Question: What is he doing?
Tambaya: Me yake yi?
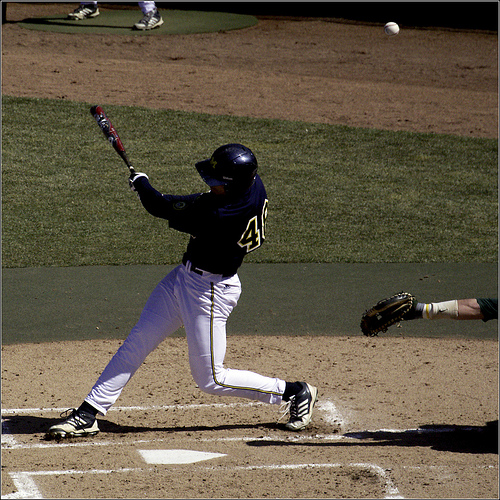
Answer: Playing.
Amsa: Wasa.